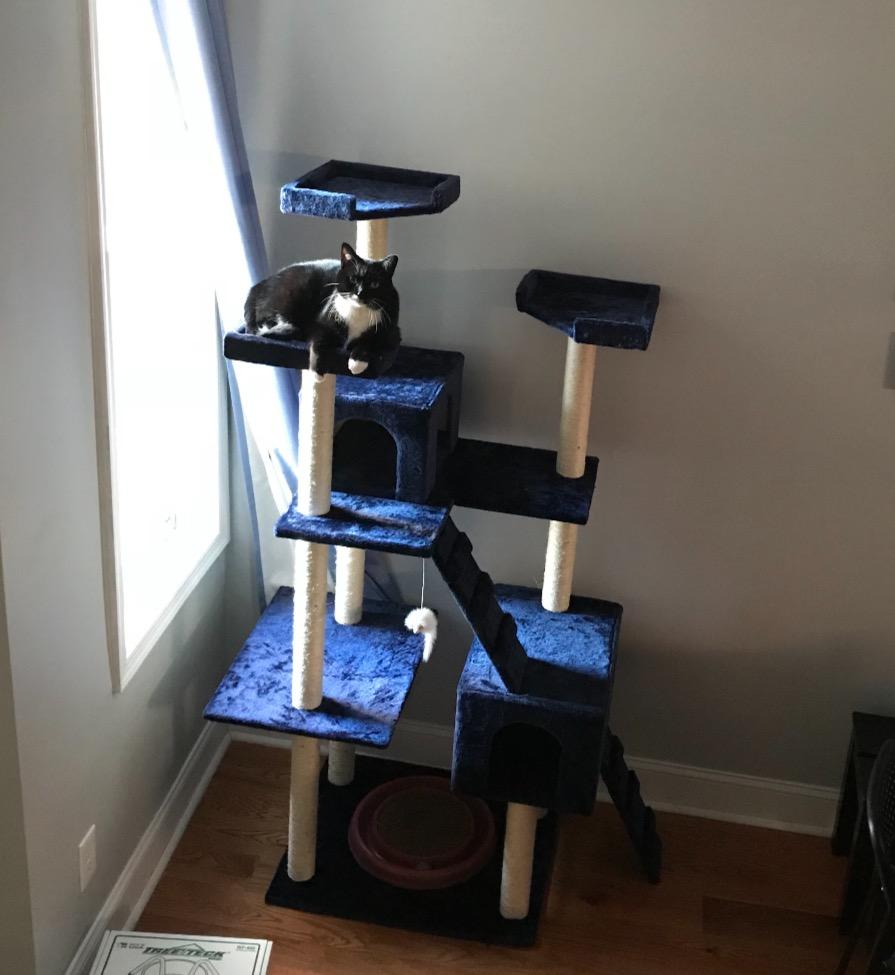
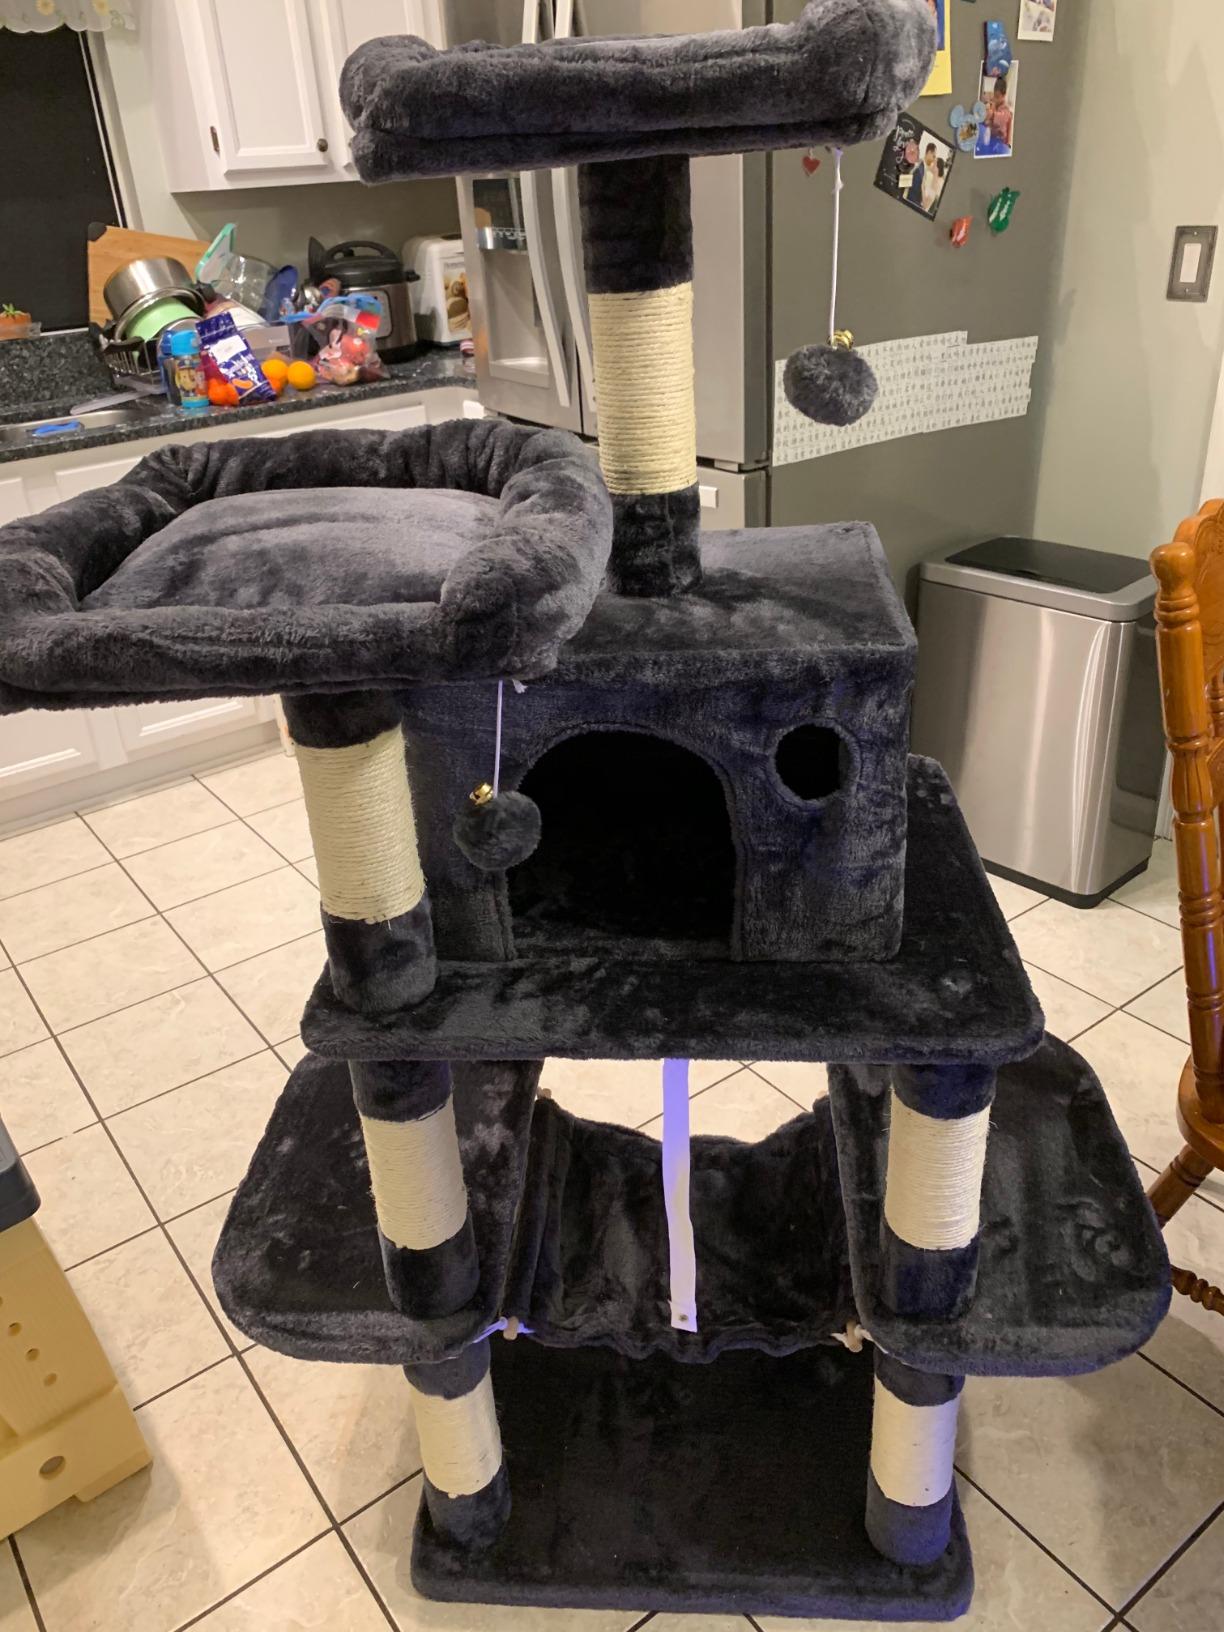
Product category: items_cat tree
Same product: no